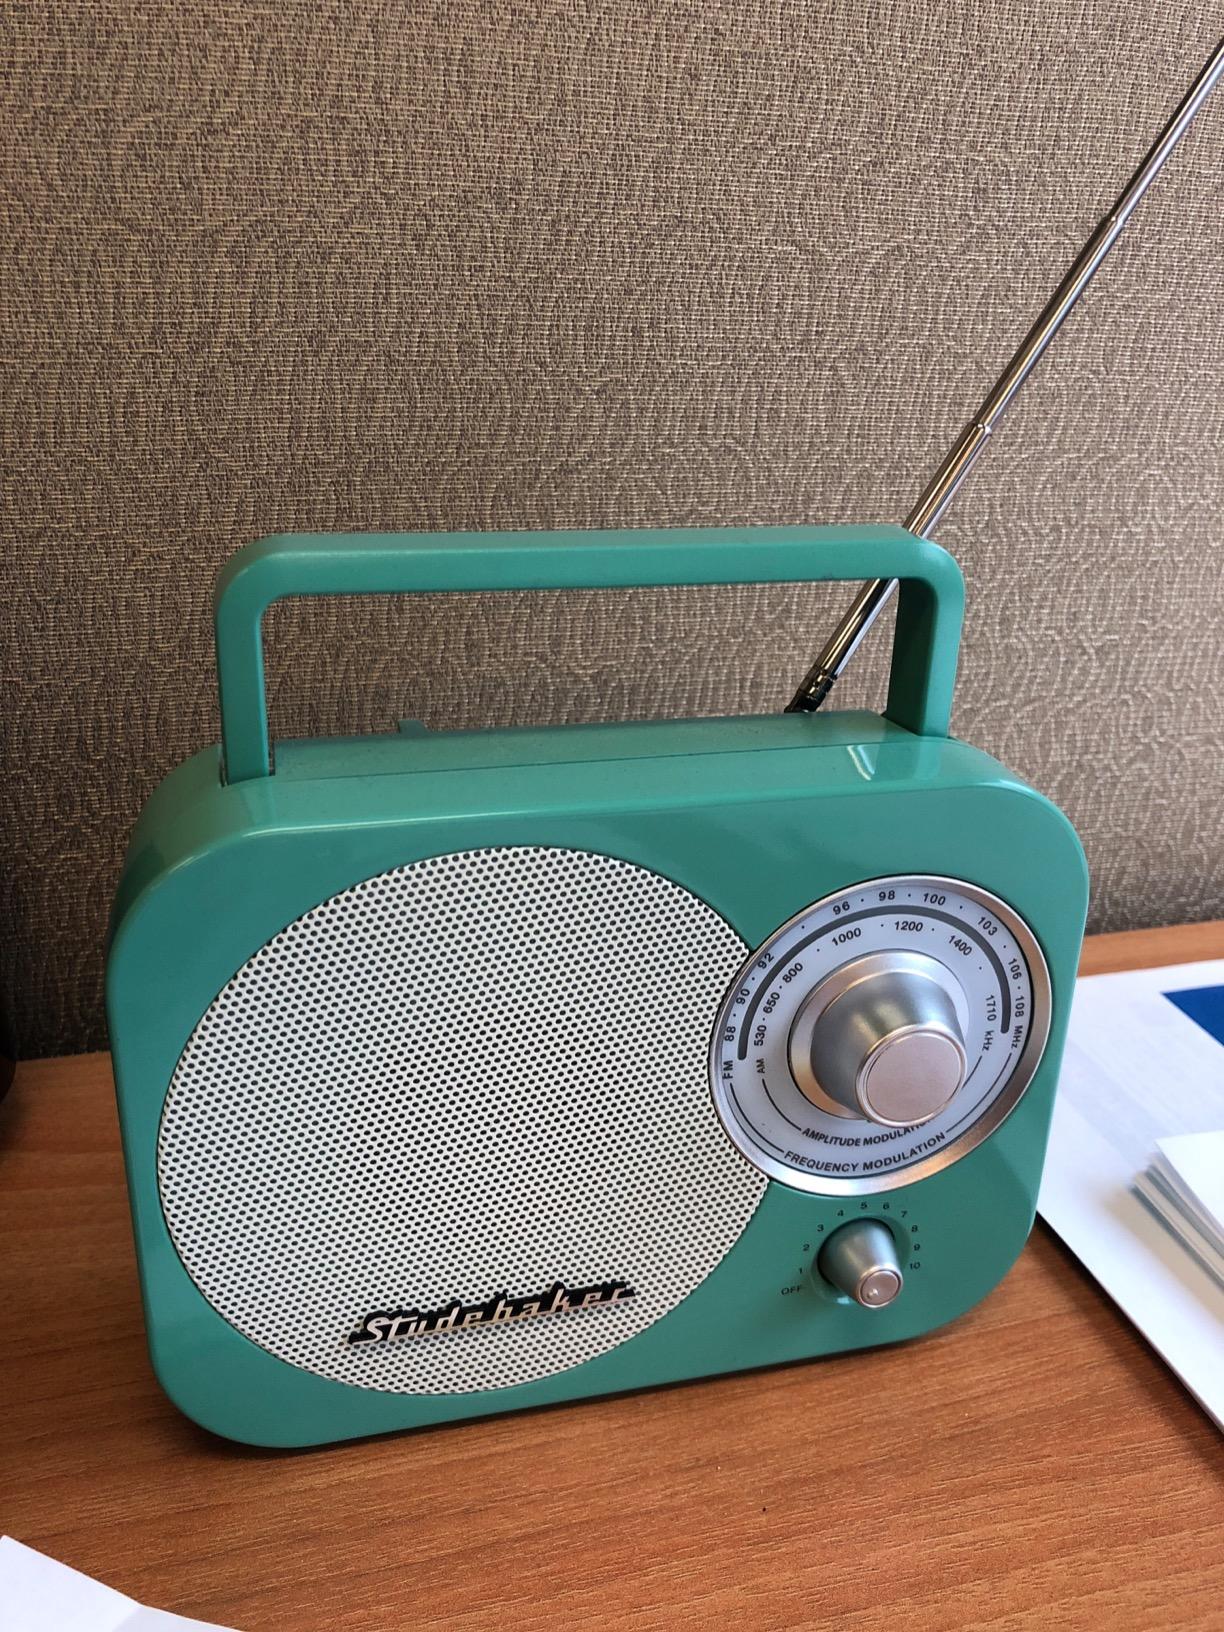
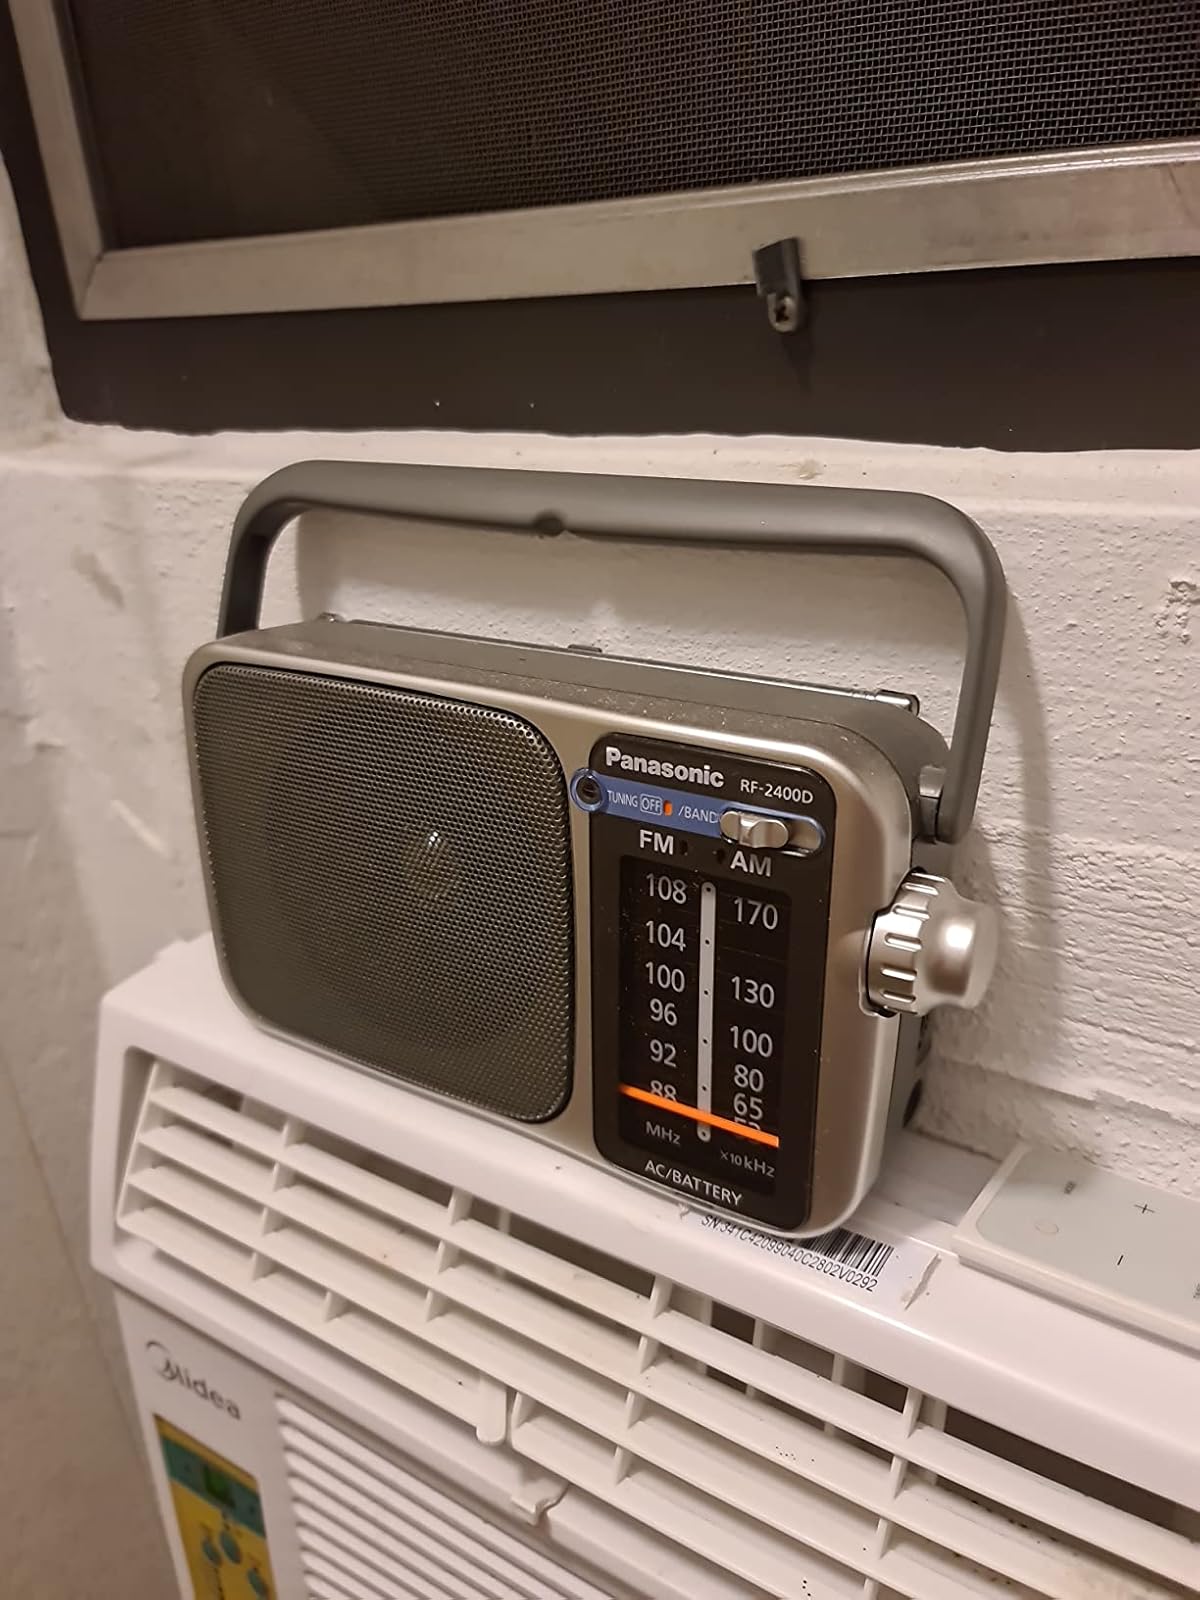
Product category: radio
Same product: no